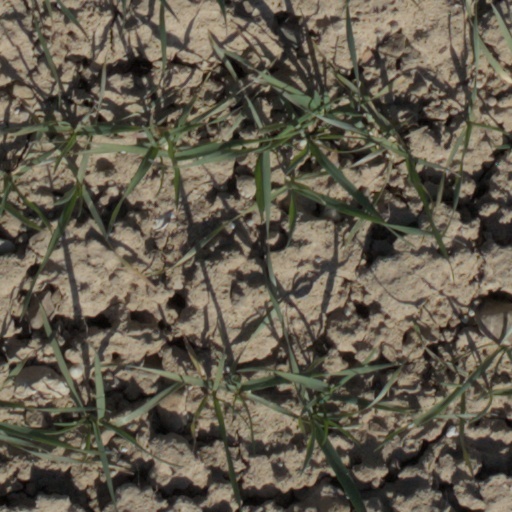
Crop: wheat